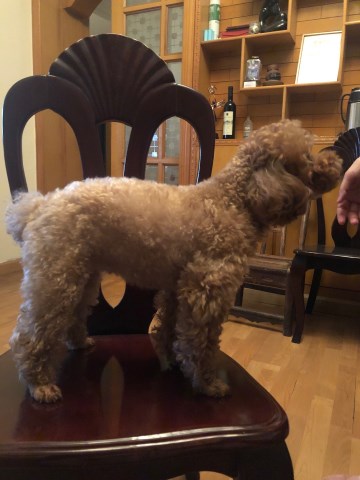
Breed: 7449-n000128-teddy